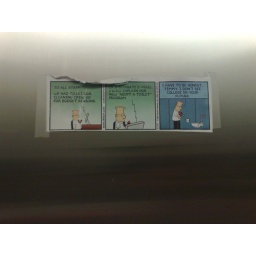
on the back of the stall door in the bathroom at work.